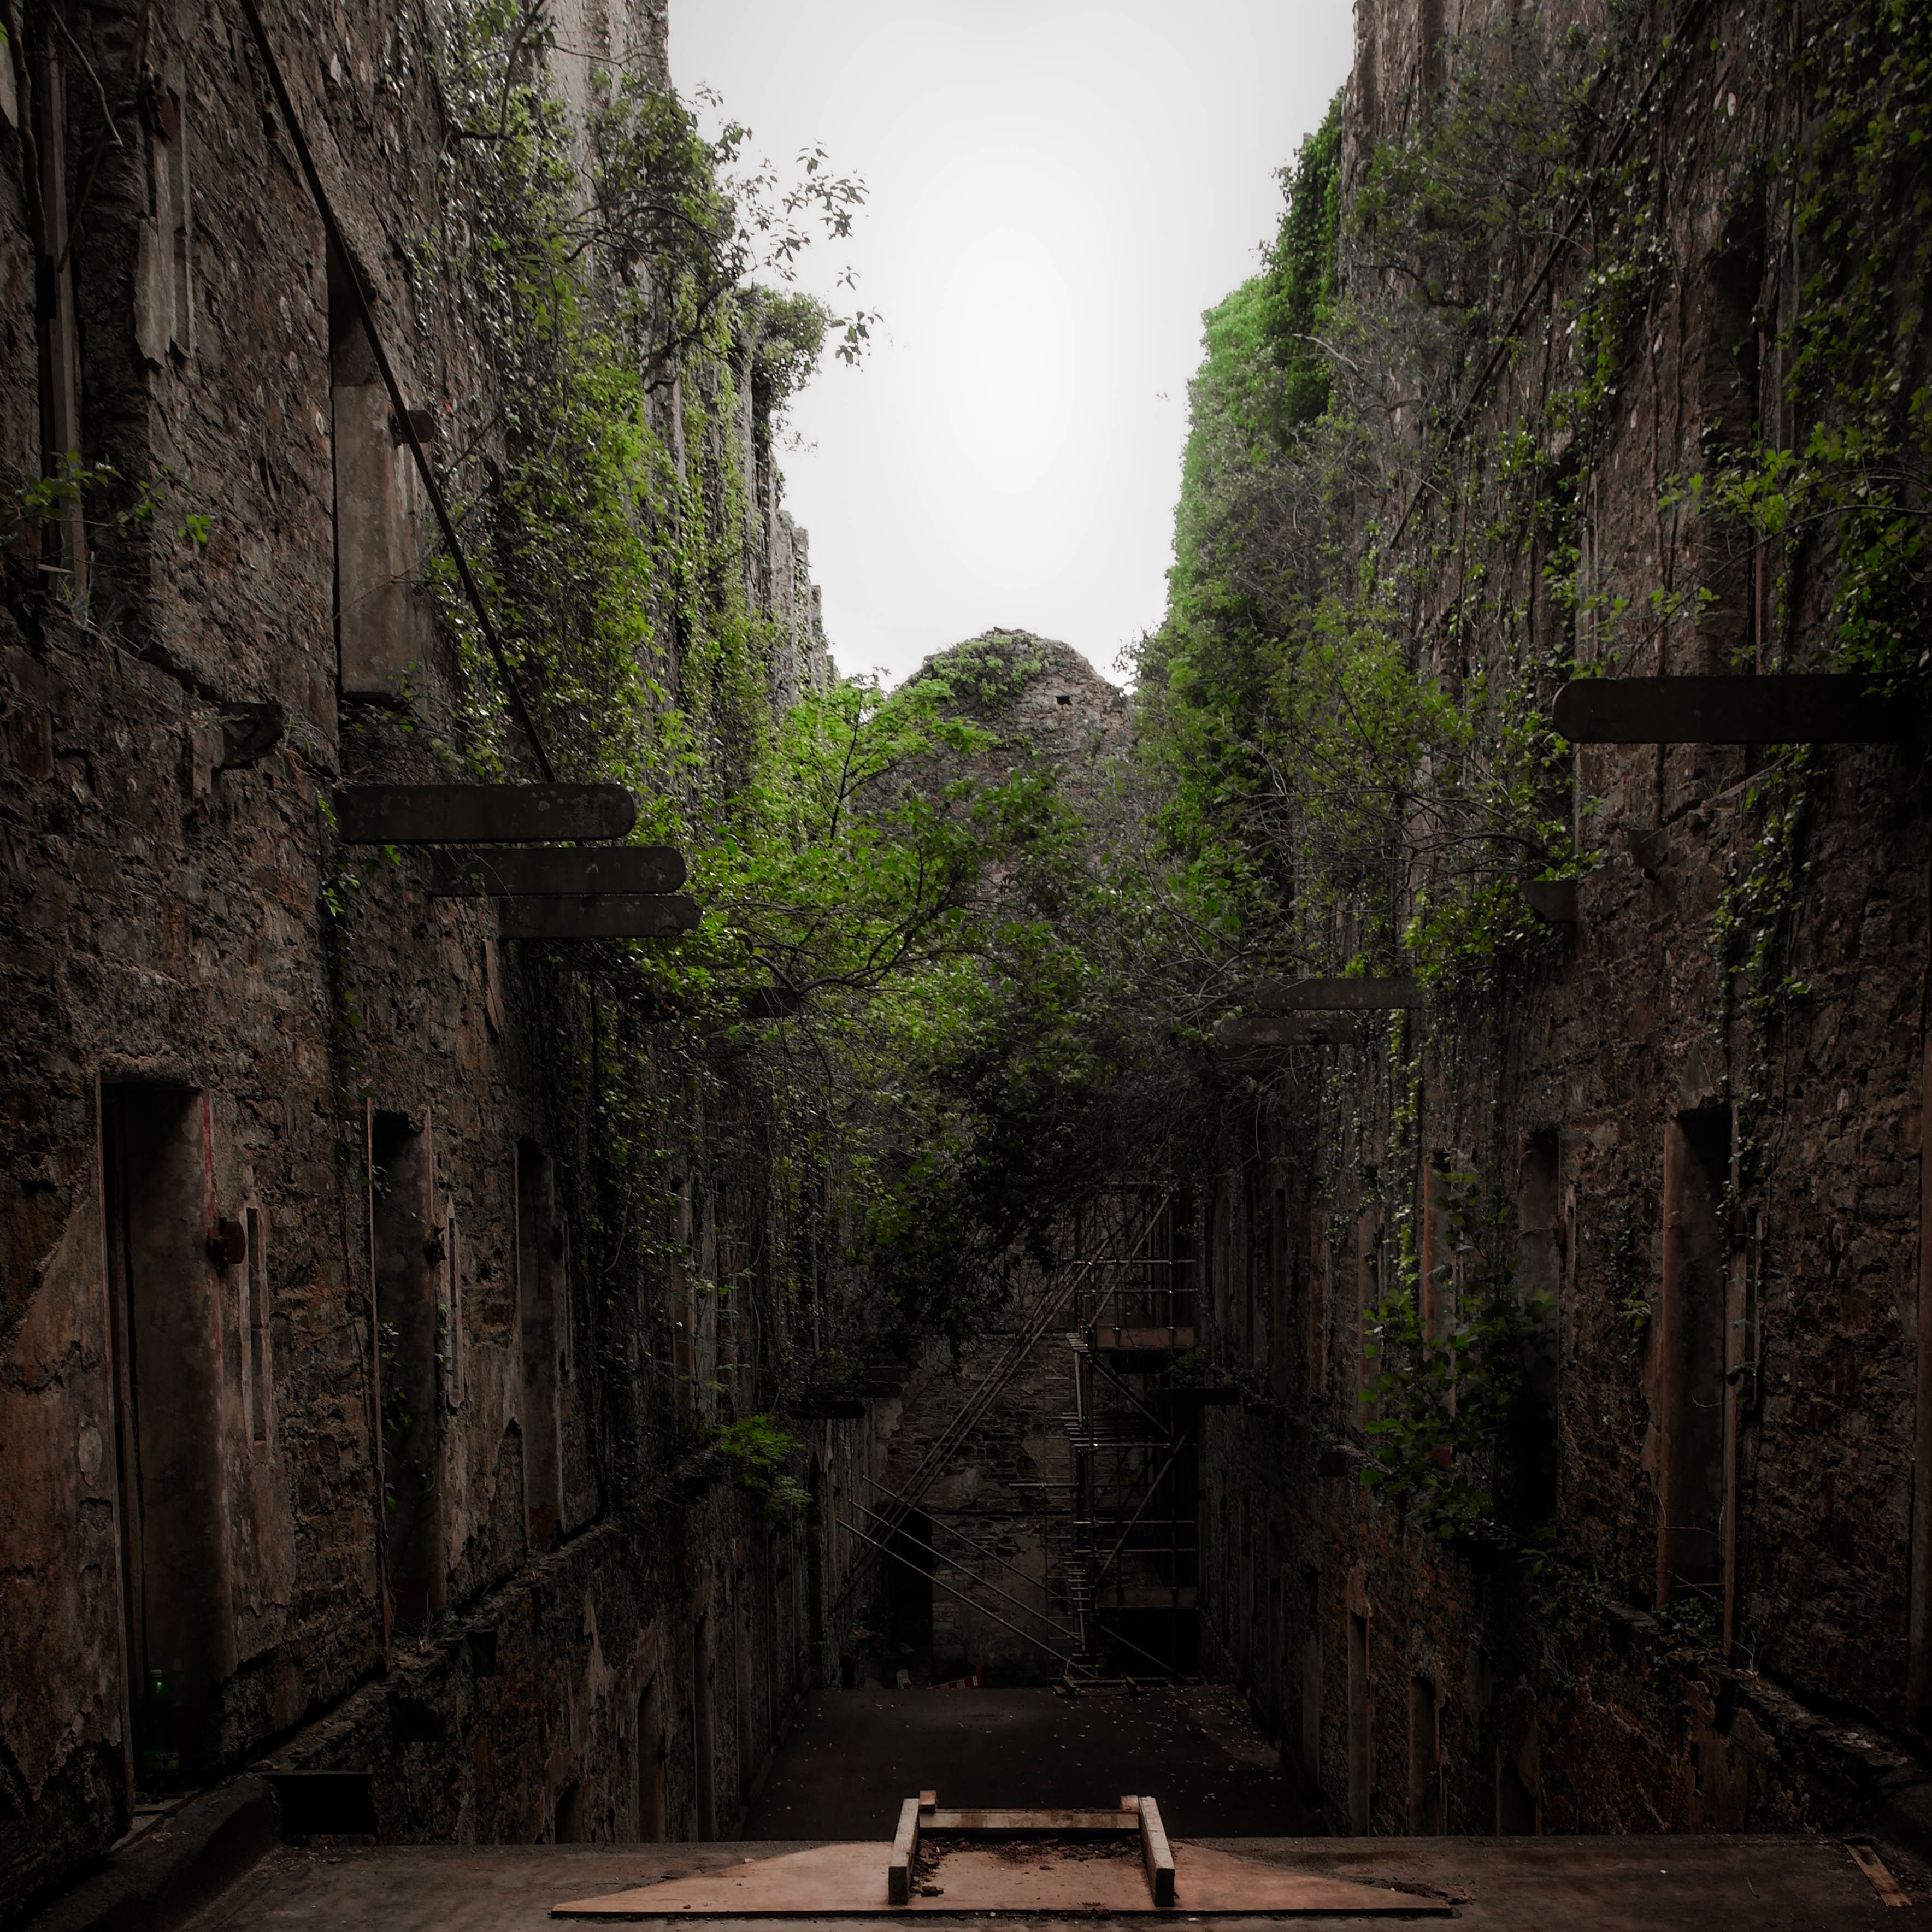
tree, nature, forest, rock, jungle, terrain, temple, ruins, habitat, ancient history